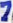
Number: 7